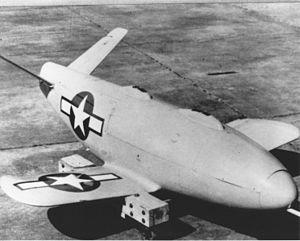
Conçu pendant les dernières années de la Seconde Guerre mondiale, le LBD Gargoyle fut le 1ᵉʳ missile antinavire de l'US Navy.